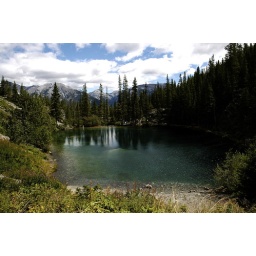
The view of grassy lakes above Canmore. the water is so clear you can see right to the bottom!